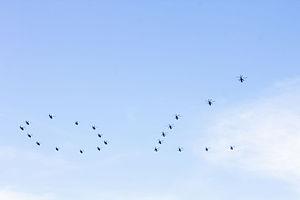
Le défilé du jour de la victoire du 3 septembre 2015 est un défilé militaire organisé le long de l'Avenue de Chang'an à Pékin pour célébrer le 70ᵉ anniversaire de la victoire sur le Japon à l'issue du théâtre Asie-Pacifique de la Seconde Guerre mondiale. Il s'agit de la toute première grande parade militaire organisée dans la capitale chinoise pour célébrer un événement autre que la fête nationale se tenant ordinairement le 1ᵉʳ octobre. 12 000 soldats de l'Armée populaire de Libération et 1000 soldats de 17 pays invités participèrent à la parade. À l'instar du défilé russe ayant eu lieu plus tôt dans l'année, cet événement a été présenté par plusieurs médias internationaux comme une démonstration de force majeure orchestrée par le pouvoir chinois, plus particulièrement dirigée contre le Japon ainsi que leur allié américain. Xi Jinping inspecta les troupes et Li Keqiang fut le maître de cérémonie.